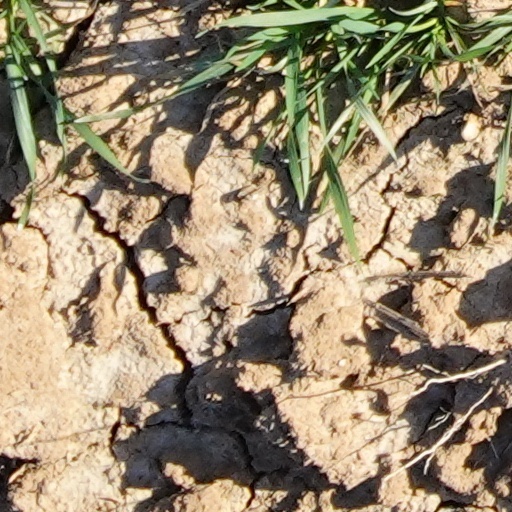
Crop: wheat